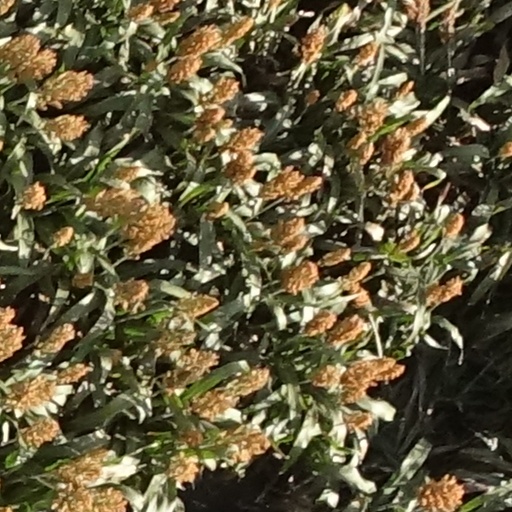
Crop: sorghum